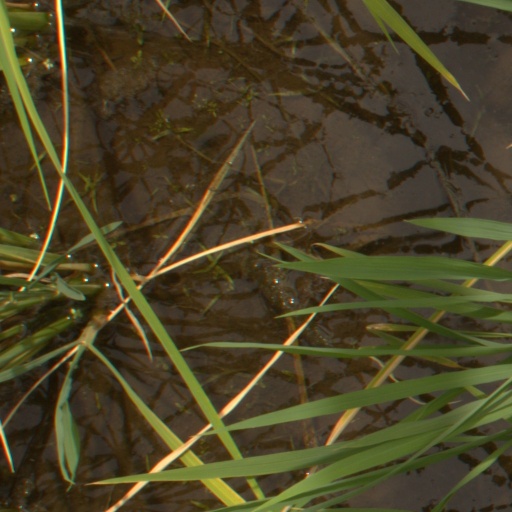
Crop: rice